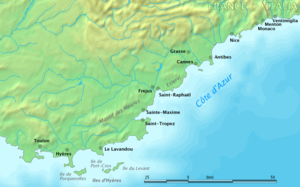
Cannes — /kan/ ou localement /ˈkanə/ — est une commune française de la communauté d'agglomération Cannes Pays de Lérins située dans le département des Alpes-Maritimes, en région Provence-Alpes-Côte d'Azur, sur la Côte d'Azur dont elle est une ville phare. Ses habitants sont appelés les Cannois en français et les canenc en provençal.